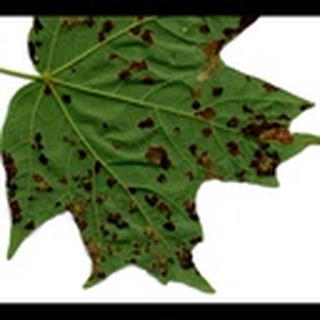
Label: cotton_target_spot